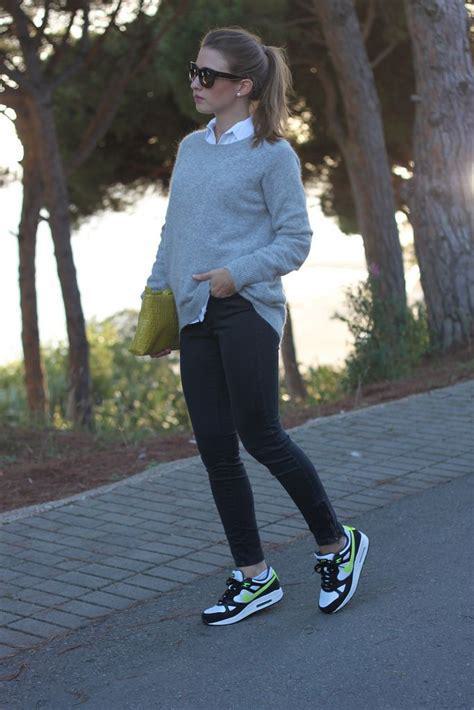
Brand: Nike
Model: Air Max 2017